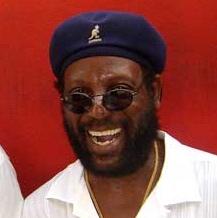
Age: 60